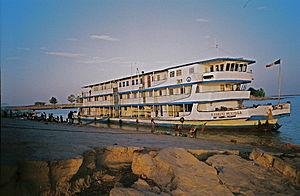
La Compagnie malienne de navigation est une entreprise malienne de transport fluvial.